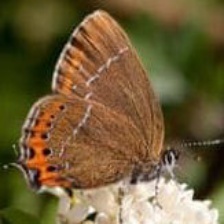
Species: BLACK HAIRSTREAK
Butterfly family (ImageNet category): lycaenid_butterfly